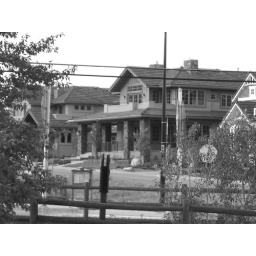
Cool arse house in NW Boulder at the base of the mountains...that's a lot of root canals